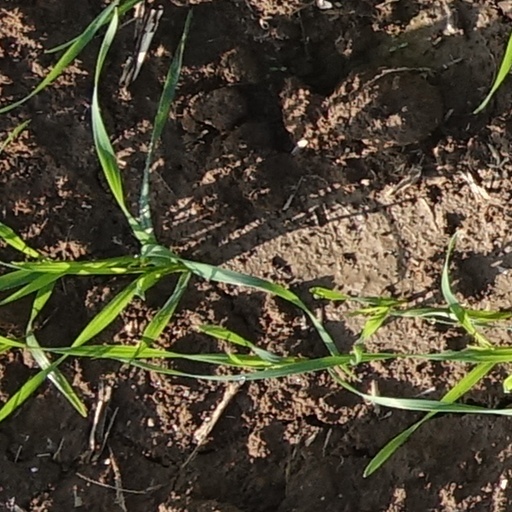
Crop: wheat